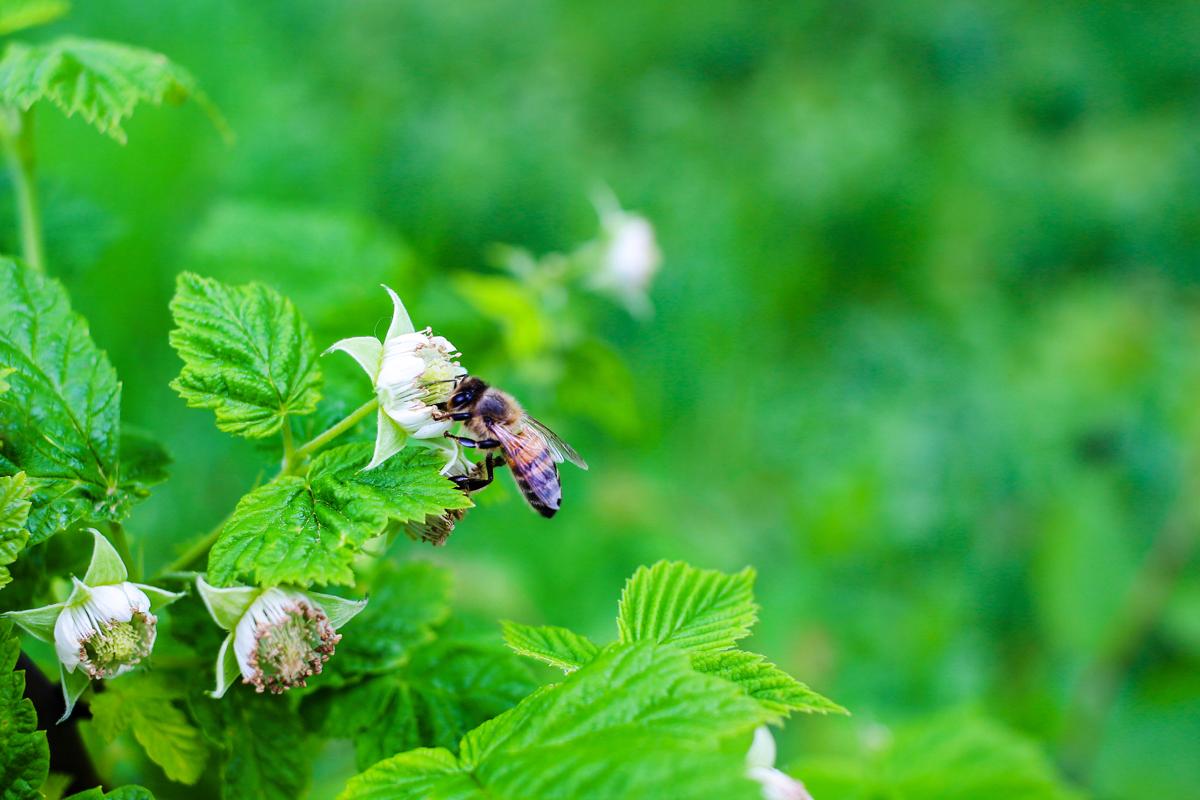
Labels: Raspberry leaf, Raspberry leaf, Raspberry leaf